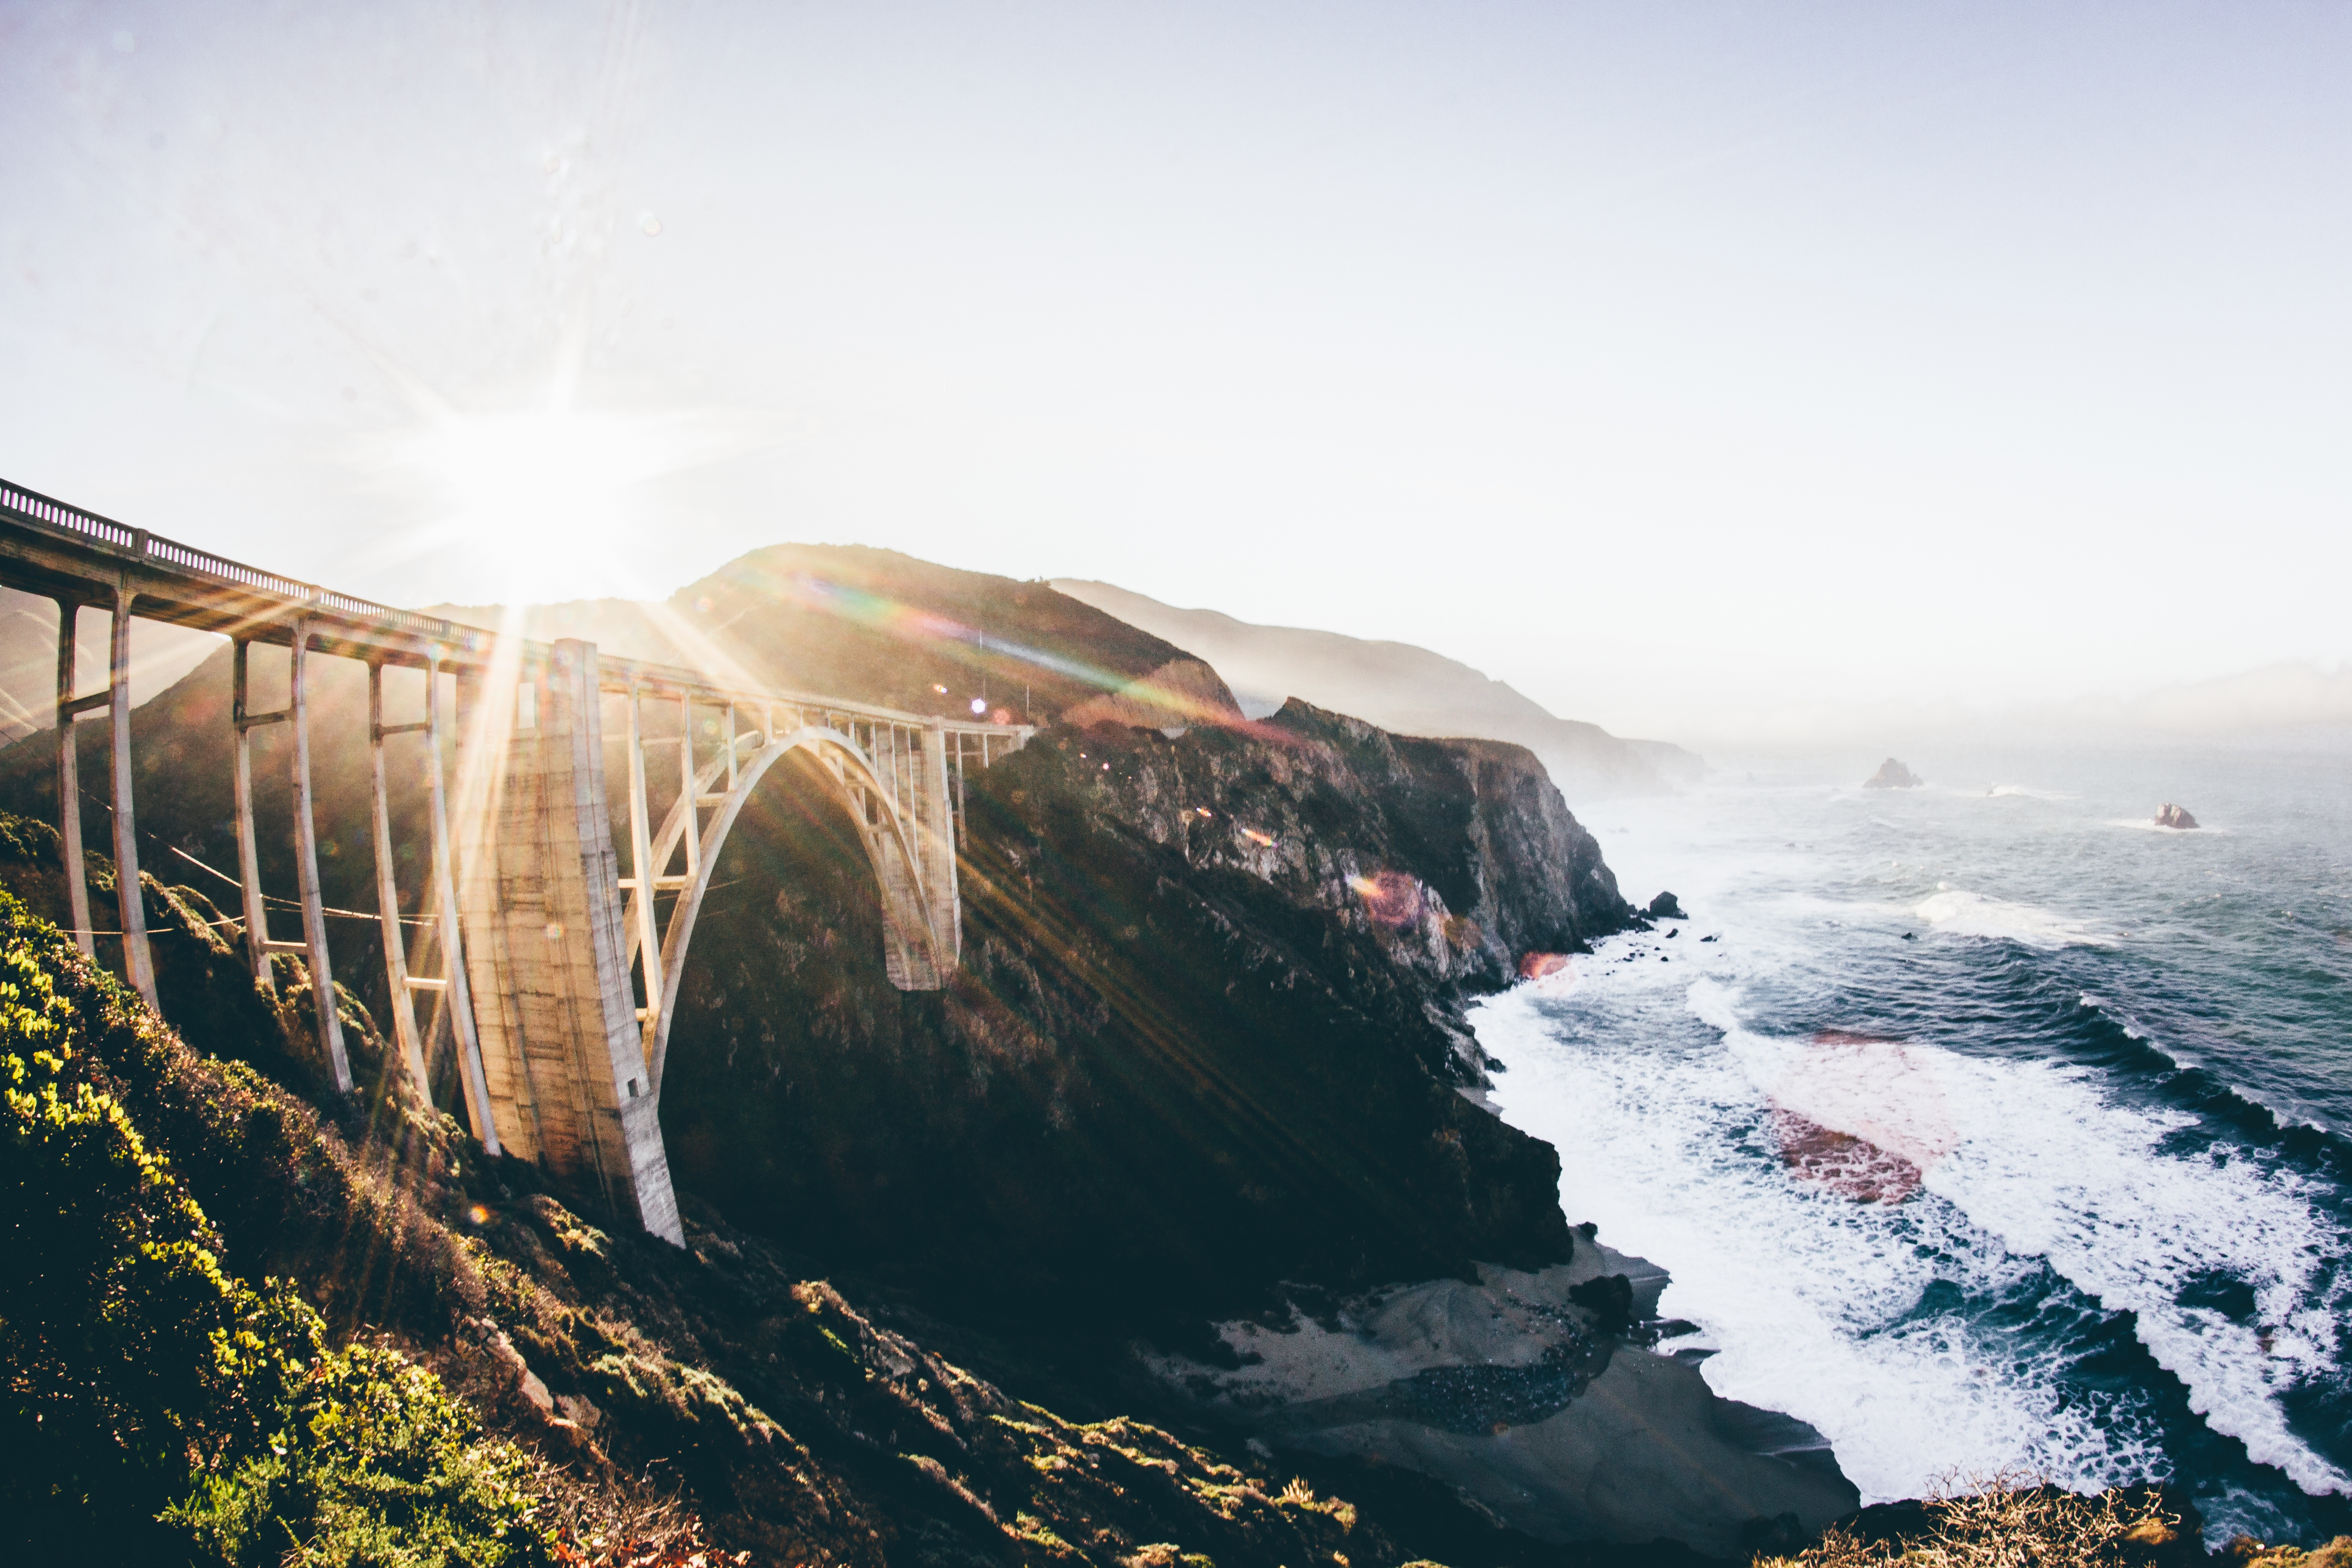
sea, coast, ocean, morning, wave, cliff, ice, reflection, weather, terrain, atmosphere of earth